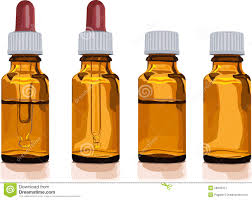
Label: glass